Franco-Ottoman alliance

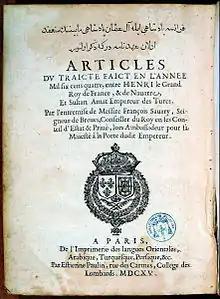
Bilingual Franco-Turkish translation of the 1604 Franco-Ottoman Capitulations between Sultan Ahmed I and King Henry IV, published by Savary de Brèves in 1615.

Even before Henry IV's accession to the throne, the French Huguenots were in contact with the Moriscos in plans against Habsburg Spain in the 1570s. Around 1575, plans were made for a combined attack of Aragonese Moriscos and Huguenots from Béarn under Henri de Navarre against Spanish Aragon, in agreement with the Bey of Algiers and the Ottoman Empire, but these projects foundered with the arrival of John of Austria in Aragon and the disarmament of the Moriscos. In 1576, a three-pronged fleet from Constantinople was planned to disembark between Murcia and Valencia while the French Huguenots would invade from the north and the Moriscos accomplish their uprising, but the Ottoman fleet failed to arrive.